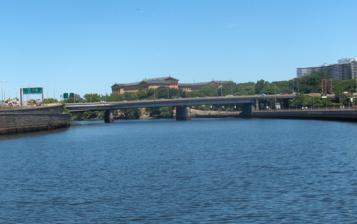
Building: Vine Street Expressway Bridge
Country: United States of America
Year built: 1959
This article is about the bridge in Philadelphia, Pennsylvania. For the bridge in Iowa, see Vine Street Bridge . Bridge in Pennsylvania, U.S. Vine Street Expressway Bridge Vine Street Expressway Bridge (foreground) and the Philadelphia Museum of Art (background) Coordinates 39°57′37″N 75°10′48″W / 39.9602°N 75.1800°W / 39.9602; -75.1800 Carries I-676 / US 30 (Vine Street Expressway) Crosses Schuylkill River , Schuylkill River Trail , CSX Transportation tracks, North 24th Street ramp to East I-676/US 30 Locale Philadelphia , Pennsylvania, U.S. Official name Vine Street Expressway Bridge Owner Pennsylvania Department of Transportation Maintained by PennDOT ID number 670676000206220 Characteristics Design girder and floorbeam system Material Steel Total length 887.2 feet Width 83 feet No. of spans 3 Piers in water 2 History Constructed by PennDOT Construction end 1959 Opened 1959, reconstructed 1989 Statistics Daily traffic 54,115 daily in 2008 Location Vine Street Expressway looking west across the bridge The Vine Street Expressway Bridge is a bridge in Philadelphia , built in 1959 and reconstructed 1989 by the Pennsylvania Department of Transportation .  It carries Interstate 676 (Vine Street Expressway) over the Schuylkill River across CSX Transportation tracks and the North 24th Street ramp. See also Transport portal Engineering portal Pennsylvania portal Philadelphia portal List of crossings of the Schuylkill River References ^ "Vine Street Expressway bridge" . Historic Bridges of the United States . James Baughn. 2010-08-15 . Vine Street Expressway (I-676/US 30) westbound feeds into ramp for the Schuylkill Expressway (I-76) eastbound and JFK Boulevard exit at 30th Street, and into (I-76) westbound. (NBI 670676000206220) Crossings of the Schuylkill River Upstream Spring Garden Street Bridge Vine Street Expressway Bridge Downstream SEPTA Regional Rail Bridge Wikimedia Commons has media related to Vine Street Expressway Bridge .